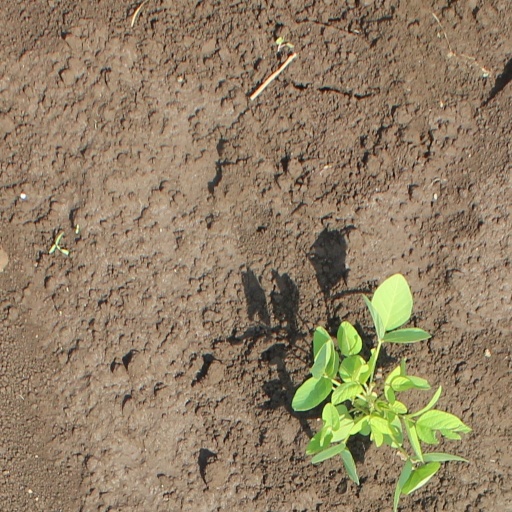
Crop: soybean